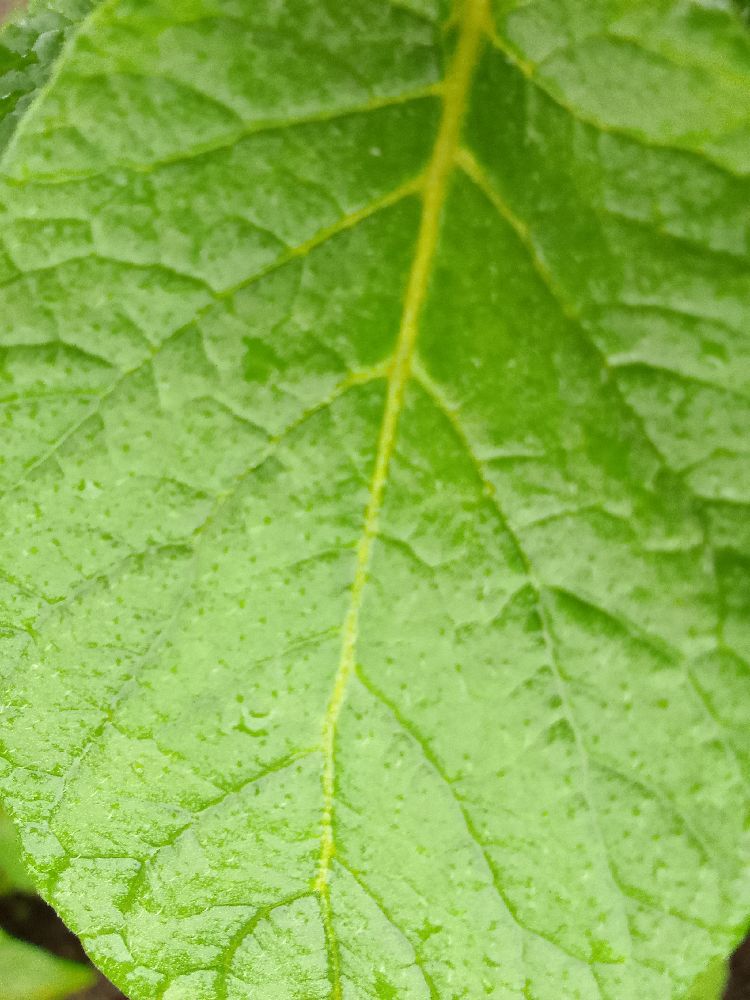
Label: Healthy